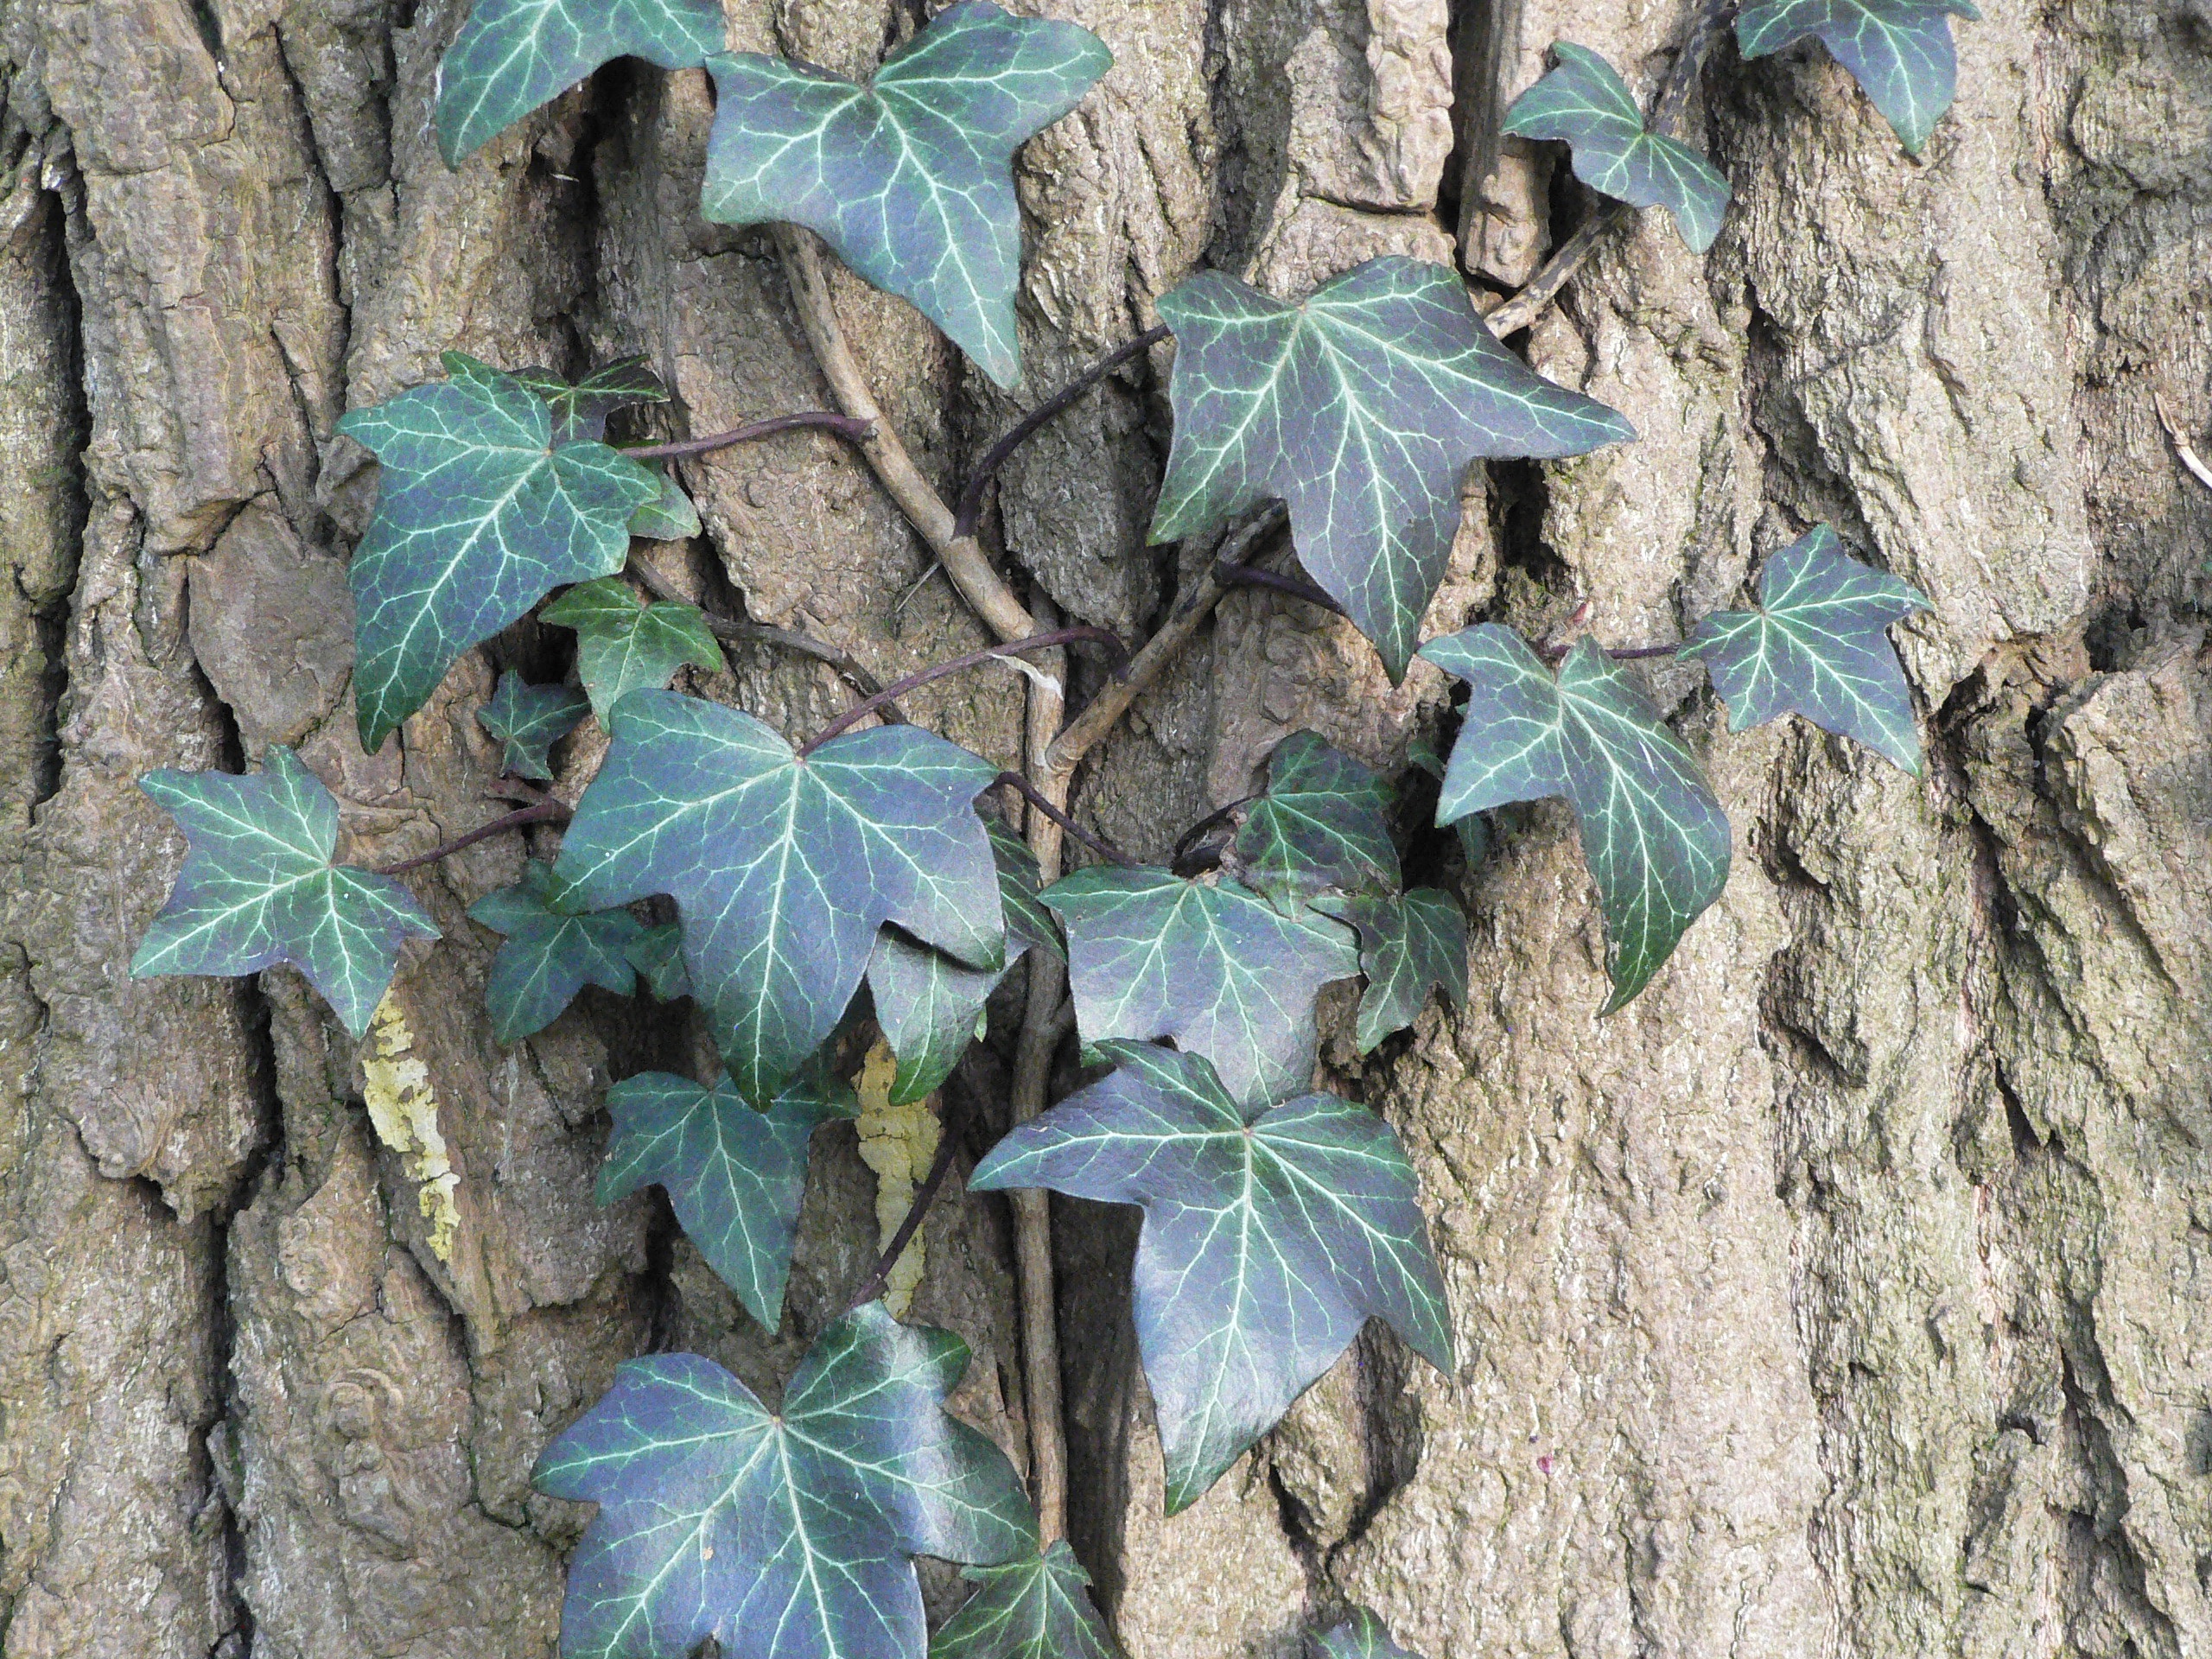
tree, plant, wood, texture, leaf, flower, trunk, bark, green, ivy, botany, flora, flowering plant, woody plant, land plant, apiales